Quehanna Wild Area

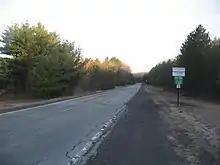
Looking west on the Quehanna Highway at the Clearfield–Cameron county line, where the 1985 tornado crossed the road

On May 31, 1985, an outbreak of 43 tornadoes struck northeastern Ohio, western and central Pennsylvania, New York, and southern Ontario, killing 88 people. The Storm Data Center of the National Weather Service rated the outbreak "the 12th most 'significant' tornado event of all time". Pennsylvania was struck by 17 tornadoes that Memorial Day, including the only F5 tornado on the Fujita scale in the state's history. The tornadoes caused 65 deaths in Pennsylvania and were not dissipated by the state's mountainous landscape, "forever putting to rest the myth that such terrain can deter them".